Mâliâraq Vebæk

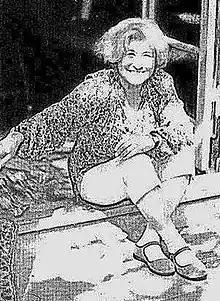

Mâliâraq Vebæk (20 April 1917 – 25 February 2012) was a Greenlandic teacher and writer. She is known as the first woman of Greenland to publish a novel. One of the first women to obtain a higher education in Greenland, she began her career as a teacher. After six years, she relocated to Denmark and worked on archaeological excavations and ethnographic surveys with her husband from 1946 to 1962. She began publishing stories, legends and folktales in the 1950s, both through print media and on radio. In 1981, after having participated in a survey on the intercultural issues for Greenlanders and Danes, published a novel inspired by the research. It won the Greenlandic Authors Association Award for 1982.